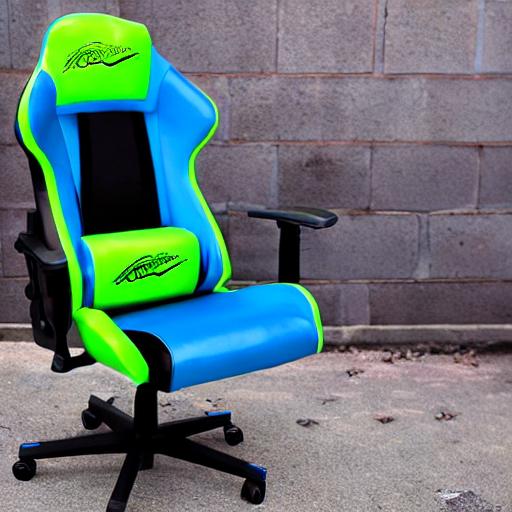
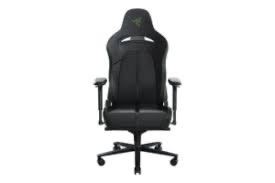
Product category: items_chair
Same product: no